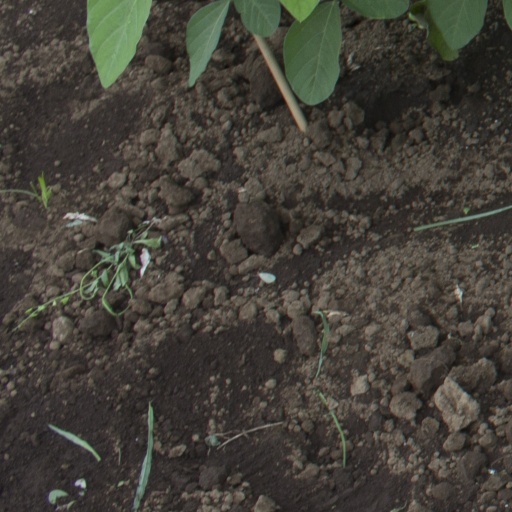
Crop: soybean